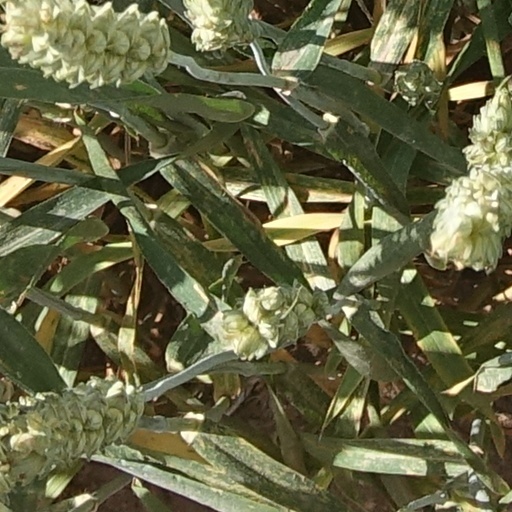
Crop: wheat